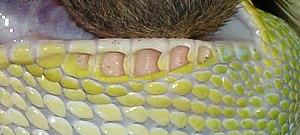
Les fossettes sensorielles, ou fossettes thermosensibles, ou fossettes loréales sont des organes sensoriels permettant à certains serpents de détecter le rayonnement infrarouge émis par leur proie.